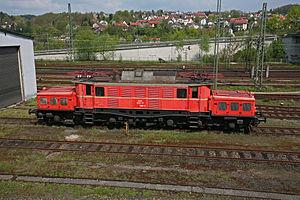
La série ÖBB 1020 est une série de locomotives électriques autrichiennes, destinées au trafic des marchandises. De type Co'Co', elles sont montées sur deux bogies de grande taille. La caisse est articulée, selon le principe des locomotives Crocodiles, en ce sens que les nez avant et arrière accompagnent le mouvement des bogies.